Malaysian cuisine

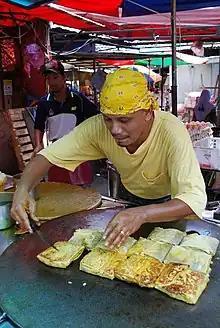
Murtabak being made at a stall, a type of pancake filled with eggs, small chunks of meat and onions.

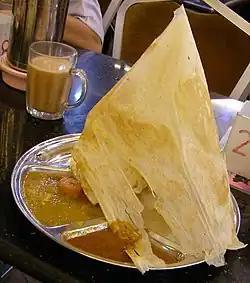
Roti tisu served as a savoury meal, pictured here with a glass of tarik.

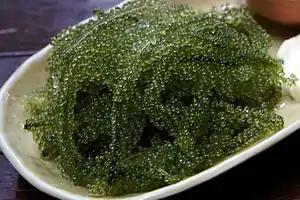
Sea grapes, known as latok by the Bajau people.

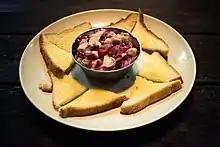
Swordfish hinava served with sandwich bread

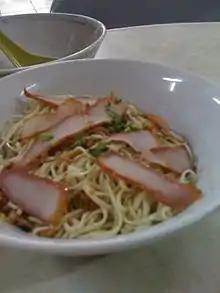
Kolo mee

The food of Sabah reflects the ethnic diversity of its population and is very eclectic. Traditional Kadazandusun cuisine involves mostly boiling or grilling and employs little use of oil. From simple appetizers of seasoned unripe mango to a variety of pickled foods collectively known as "noonsom", tangy and pungent flavours derived from souring agents or fermentation techniques is a key characteristic of traditional Kadazandusun cooking. Rice wine accompanies all Kadazandusun celebrations and rites, and at a Murut event there will be rows upon rows of jars with fermented tapioca tapai. Presently few eateries in Sabah serve traditional indigenous dishes, although it will always be found during festive occasions like weddings and funerals, as well as the Kaamatan and Kalimaran cultural festivals. Chinese-influenced dishes like northern Chinese potstickers and Hakka stuffed tofu, along with many original creations developed in Sabah's interior settlements by immigrants from both northern and southern China throughout the 20th century, feature prominently on the menus of many kopitiam establishments and upscale restaurants.